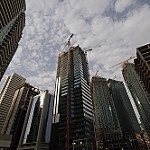
Label: buildings